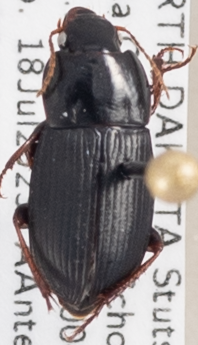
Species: Harpalus opacipennis
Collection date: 2023-07-18
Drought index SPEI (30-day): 0.332
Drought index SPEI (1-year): -0.1
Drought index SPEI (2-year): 1.13